Dorothy Love Coates

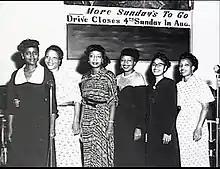
The Original Gospel Harmonettes

The Gospel Harmonettes — later renamed the Original Gospel Harmonettes — had achieved some fame in an early appearance when the National Baptist Convention came to Birmingham in 1940. Led by Evelyn Starks, a pianist whose style of playing was much imitated, its lead singer was Mildred Madison Miller, a mezzo-soprano who had a down-home sound that came to be a symbol of the group. The group included Odessa Edwards, Vera Conner Kolb, and Willie Mae Newberry Garth. The group had a regular half-hour radio show sponsored by A.G. Gaston, a local businessman and community leader.